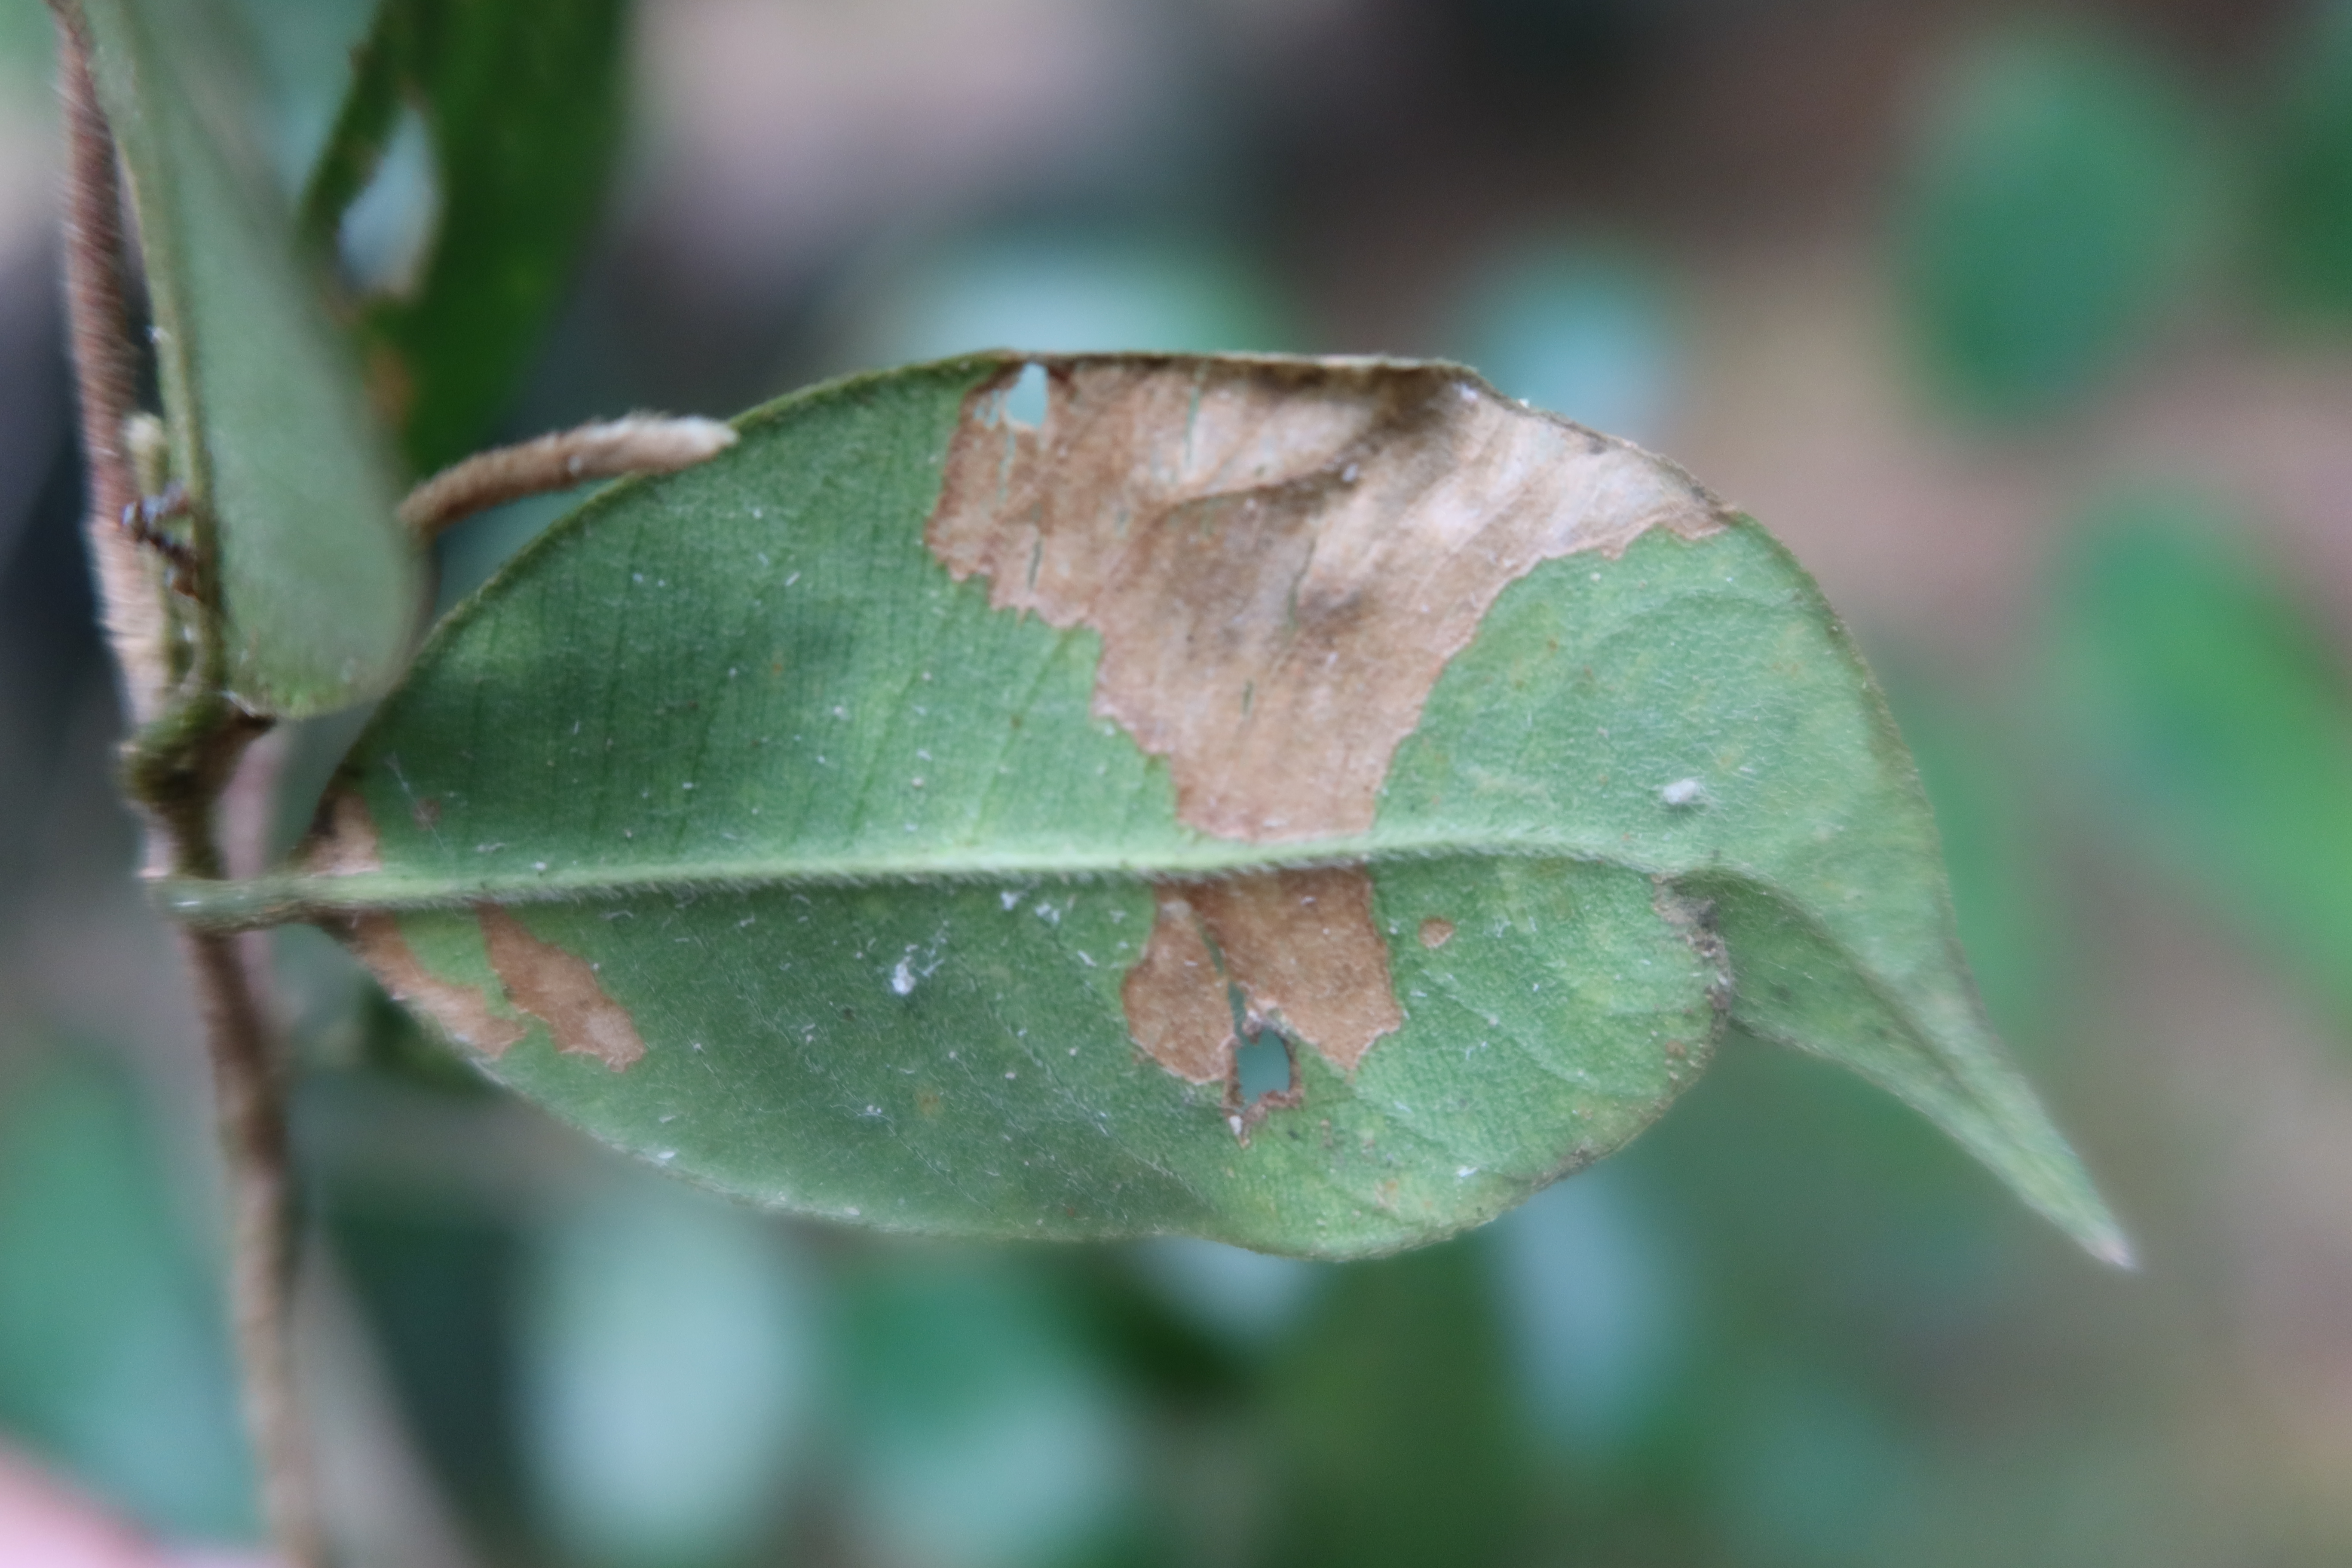
Label: Powdery mildew